List of concerts at TD Garden

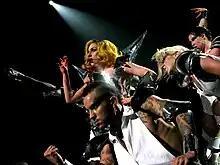
Lady Gaga performing at TD Garden as part of The Monster Ball Tour, July 1, 2010

Since its opening in 1995, the TD Garden in Boston, Massachusetts, has hosted many local, regional and international artists, spanning a wide range of musical genres. A list of notable concerts are given in the table below. All events are arranged in a chronological order.